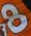
Number: 8